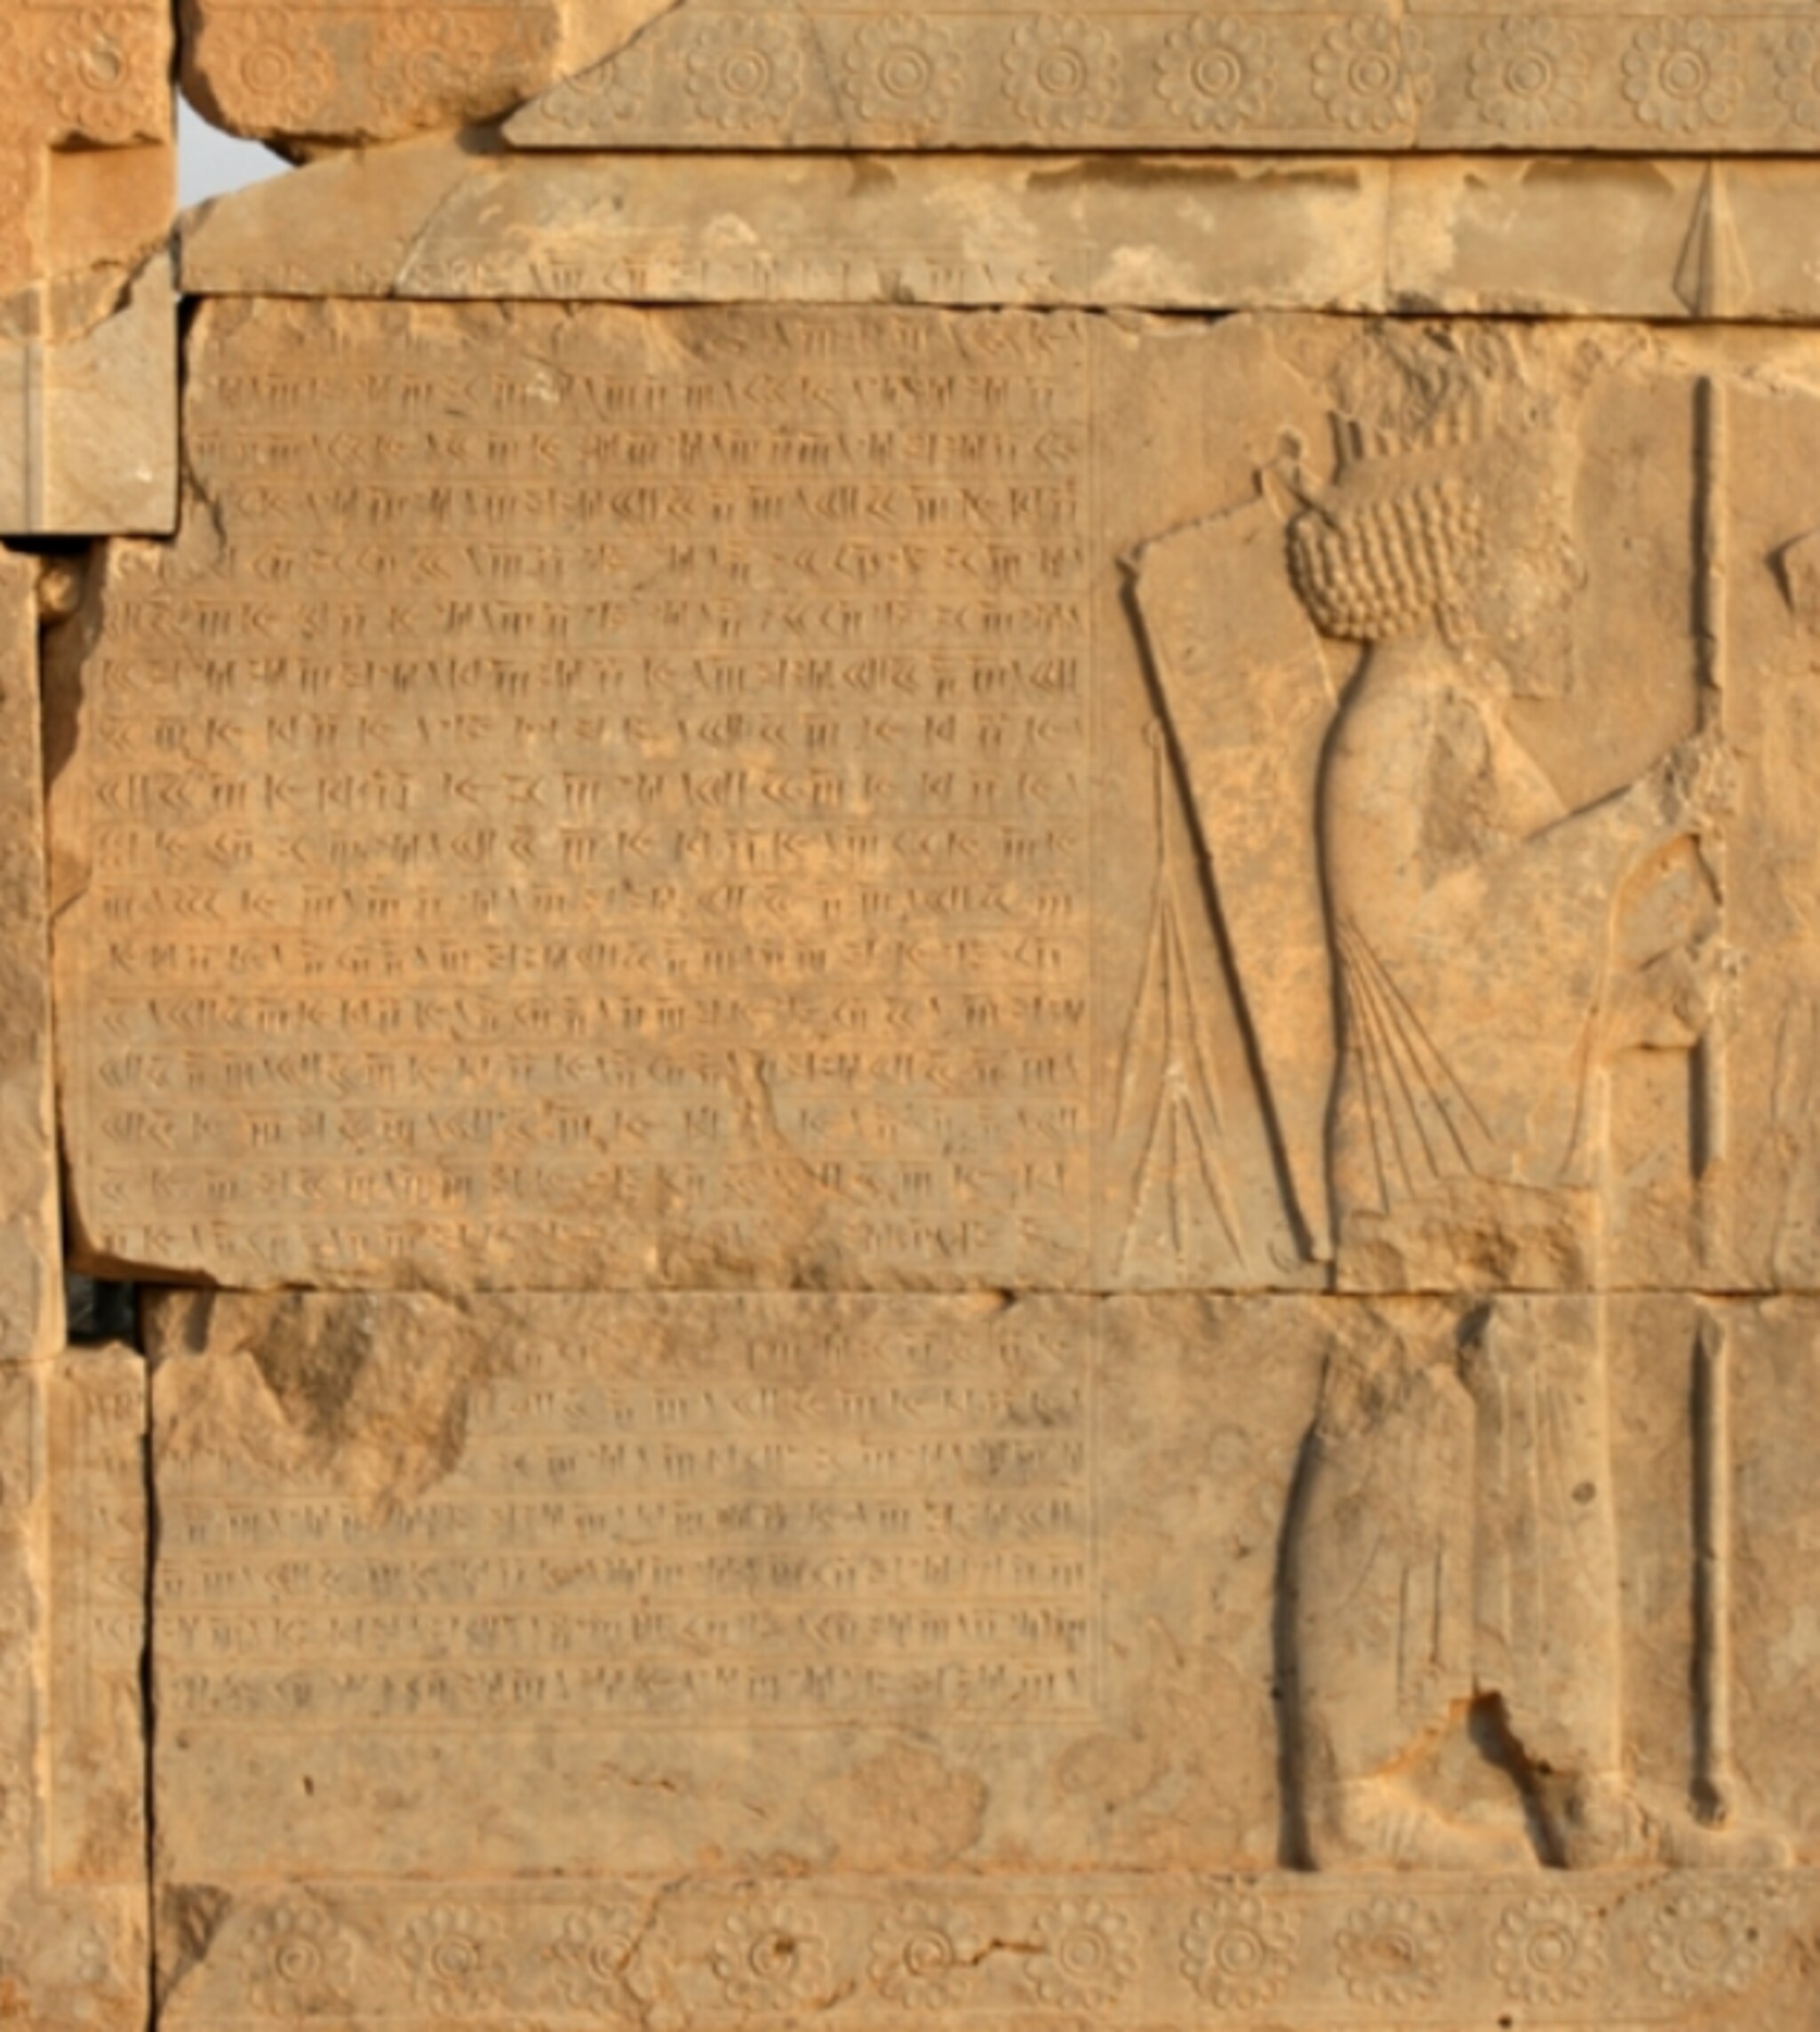
Title: Katibeh ardeshir avval-uyp
Description: کتیبه اردشیر یکم در تخت جمشید یکی از چندین کتیبه موجود در تخت جمشید است که از دوران هخامنشیان به جا مانده‌است. این کتیبه نشان می‌دهد که او نیز از پدر خود خشایارشا و نیایش داریوش بزرگ در دین پیروی کرده و پیرو کیش اهورایی بوده‌است
Date: دوران هخامنشیان
Categories: Inscriptions in Persepolis